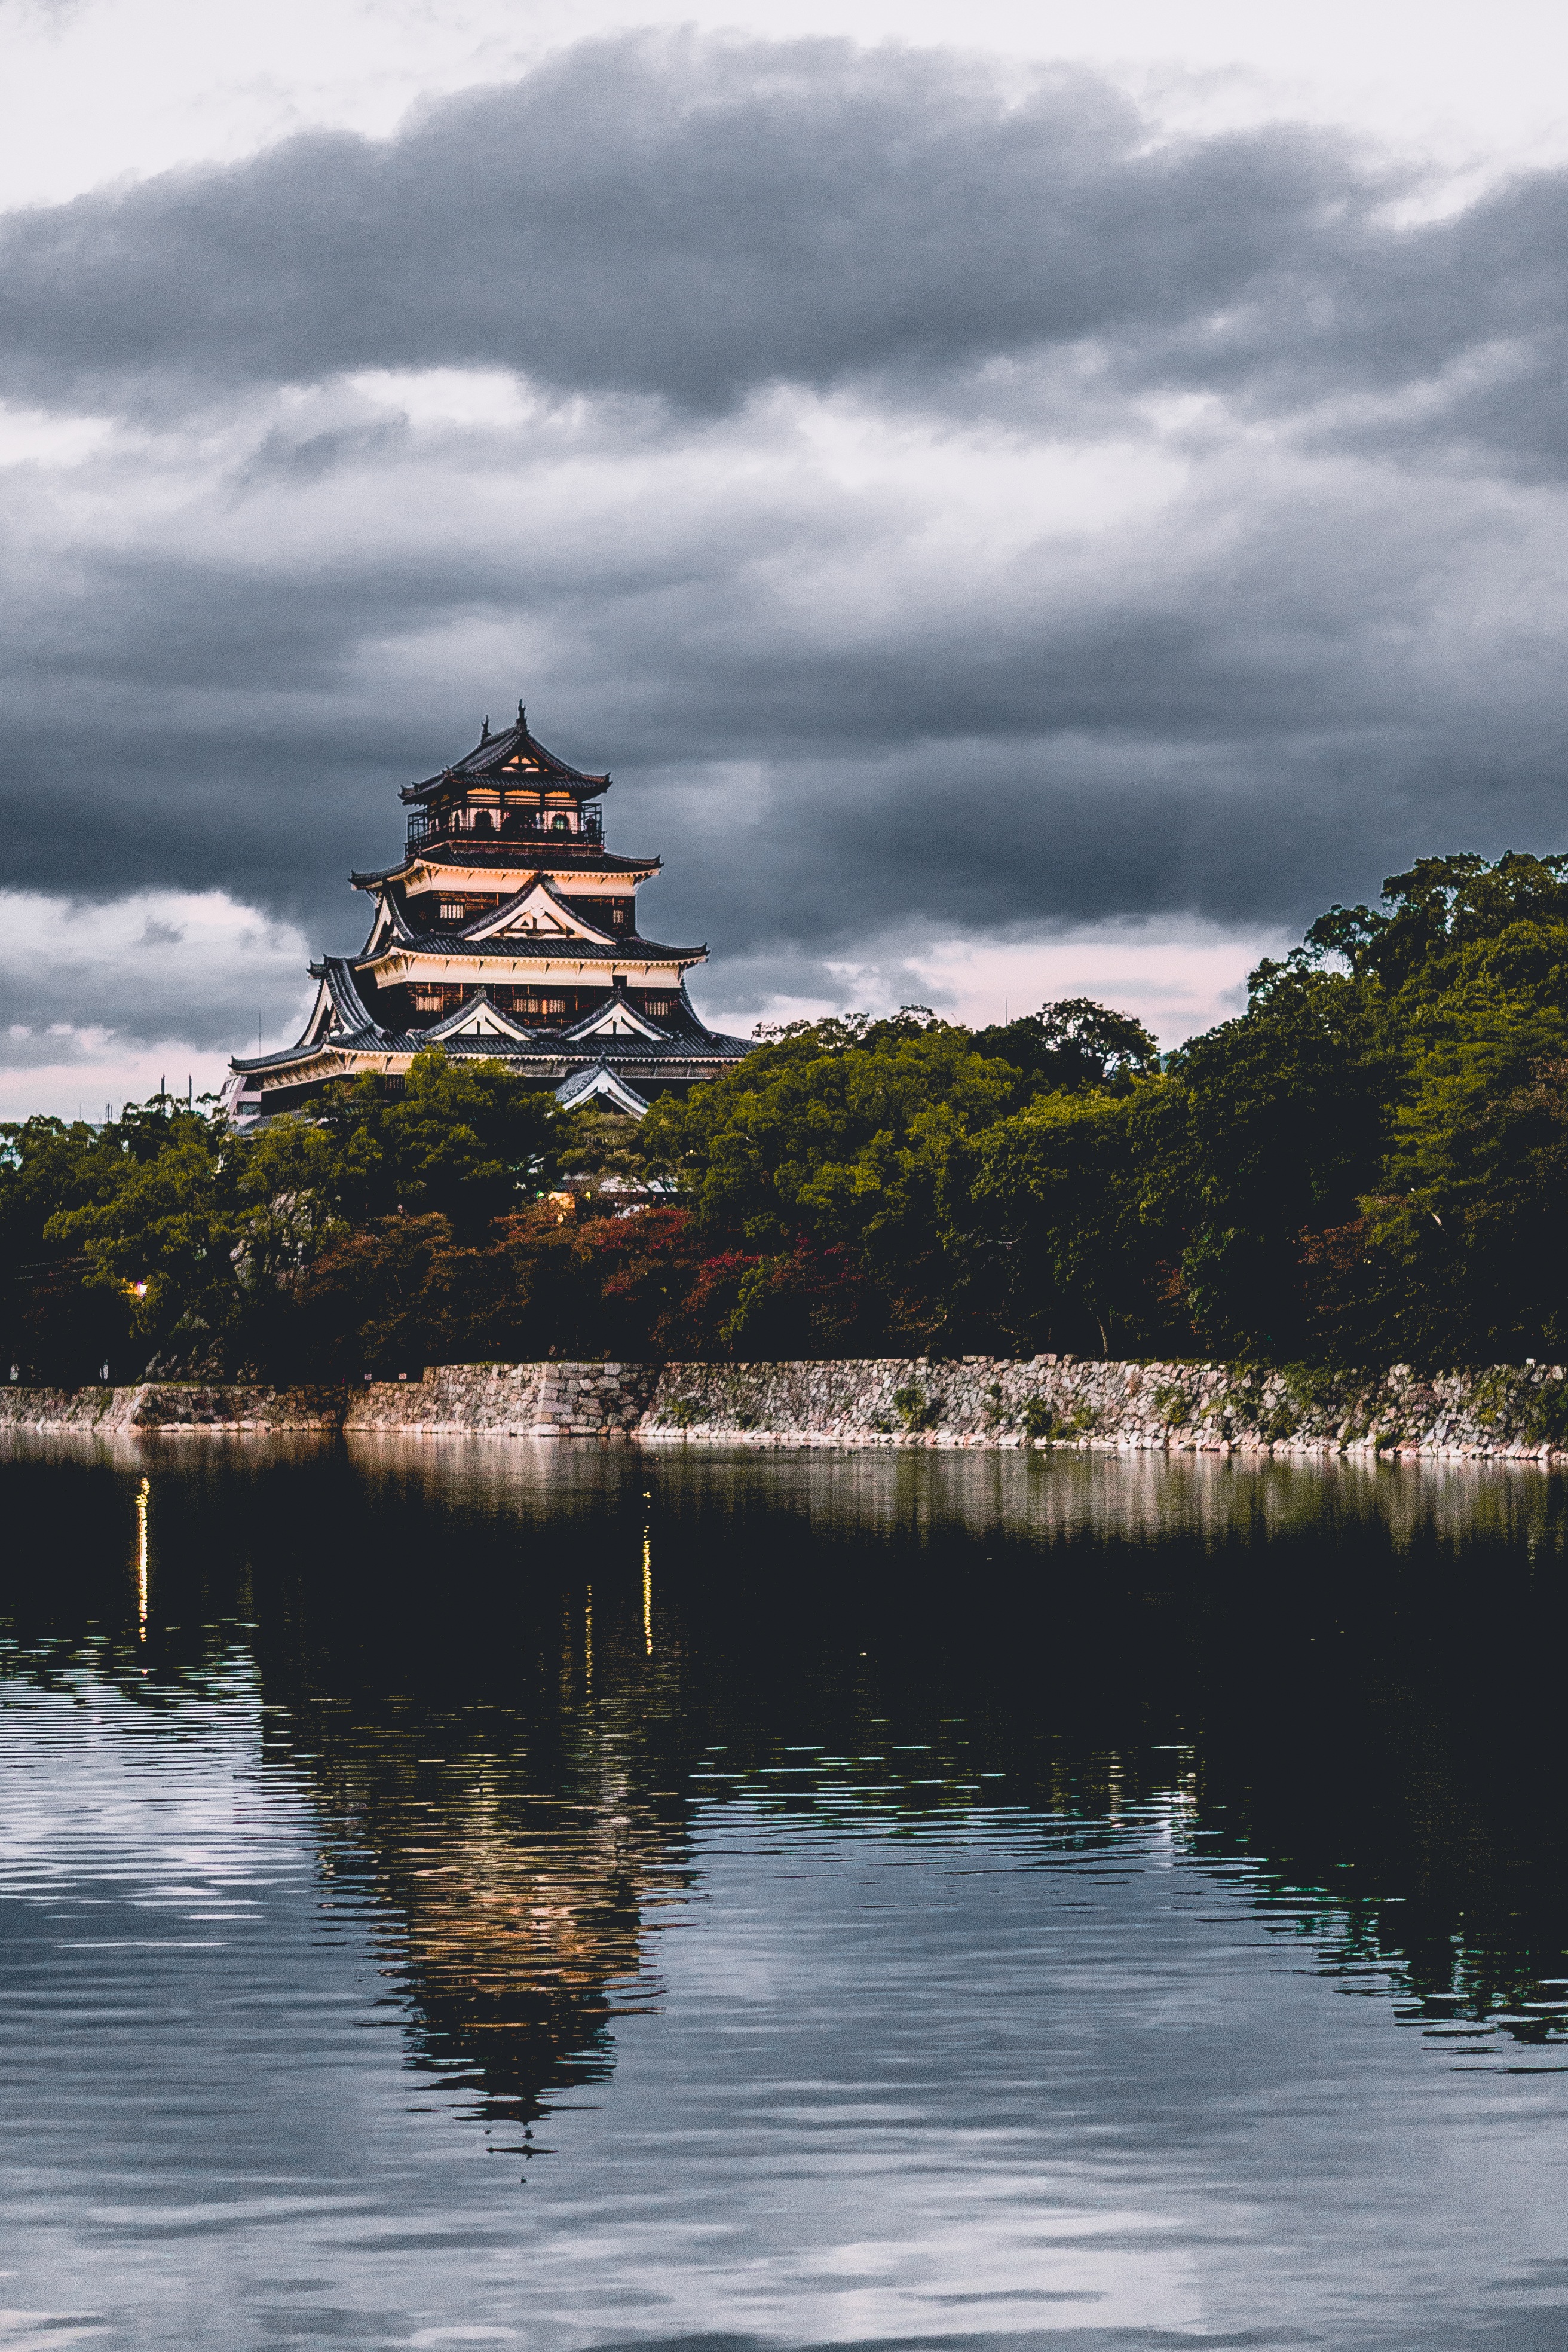
landscape, sea, tree, water, nature, mountain, cloud, architecture, wood, sunset, morning, lake, dawn, river, summer, travel, reflection, tower, park, outdoors, temple, loch, pagoda